Ahmad Allée

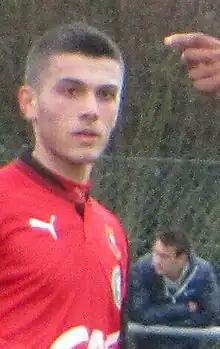
Allée with Rennes B in February 2013

Ahmad Adil Abbas (born 29 April 1996), professionally known as Ahmad Allée, is an Iraqi footballer who plays as a midfielder for French club Rouen and the Iraq national team.